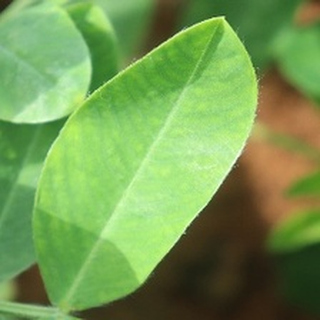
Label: healthy_groundnut